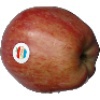
Label: Apple Red 1